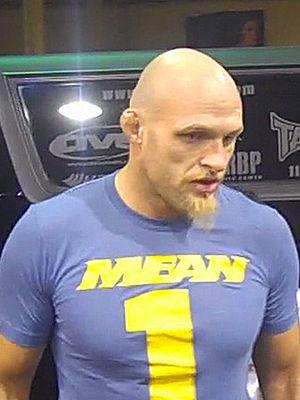
Keith Hector Jardine, né le 31 octobre 1975, est un pratiquant professionnel de MMA et acteur américain. Plus connu pour son parcours dans la division poids mi-lourds à l'Ultimate Fighting Championship entre 2006 et 2010, il a aussi évolué au sein du Strikeforce chez les poids moyens.